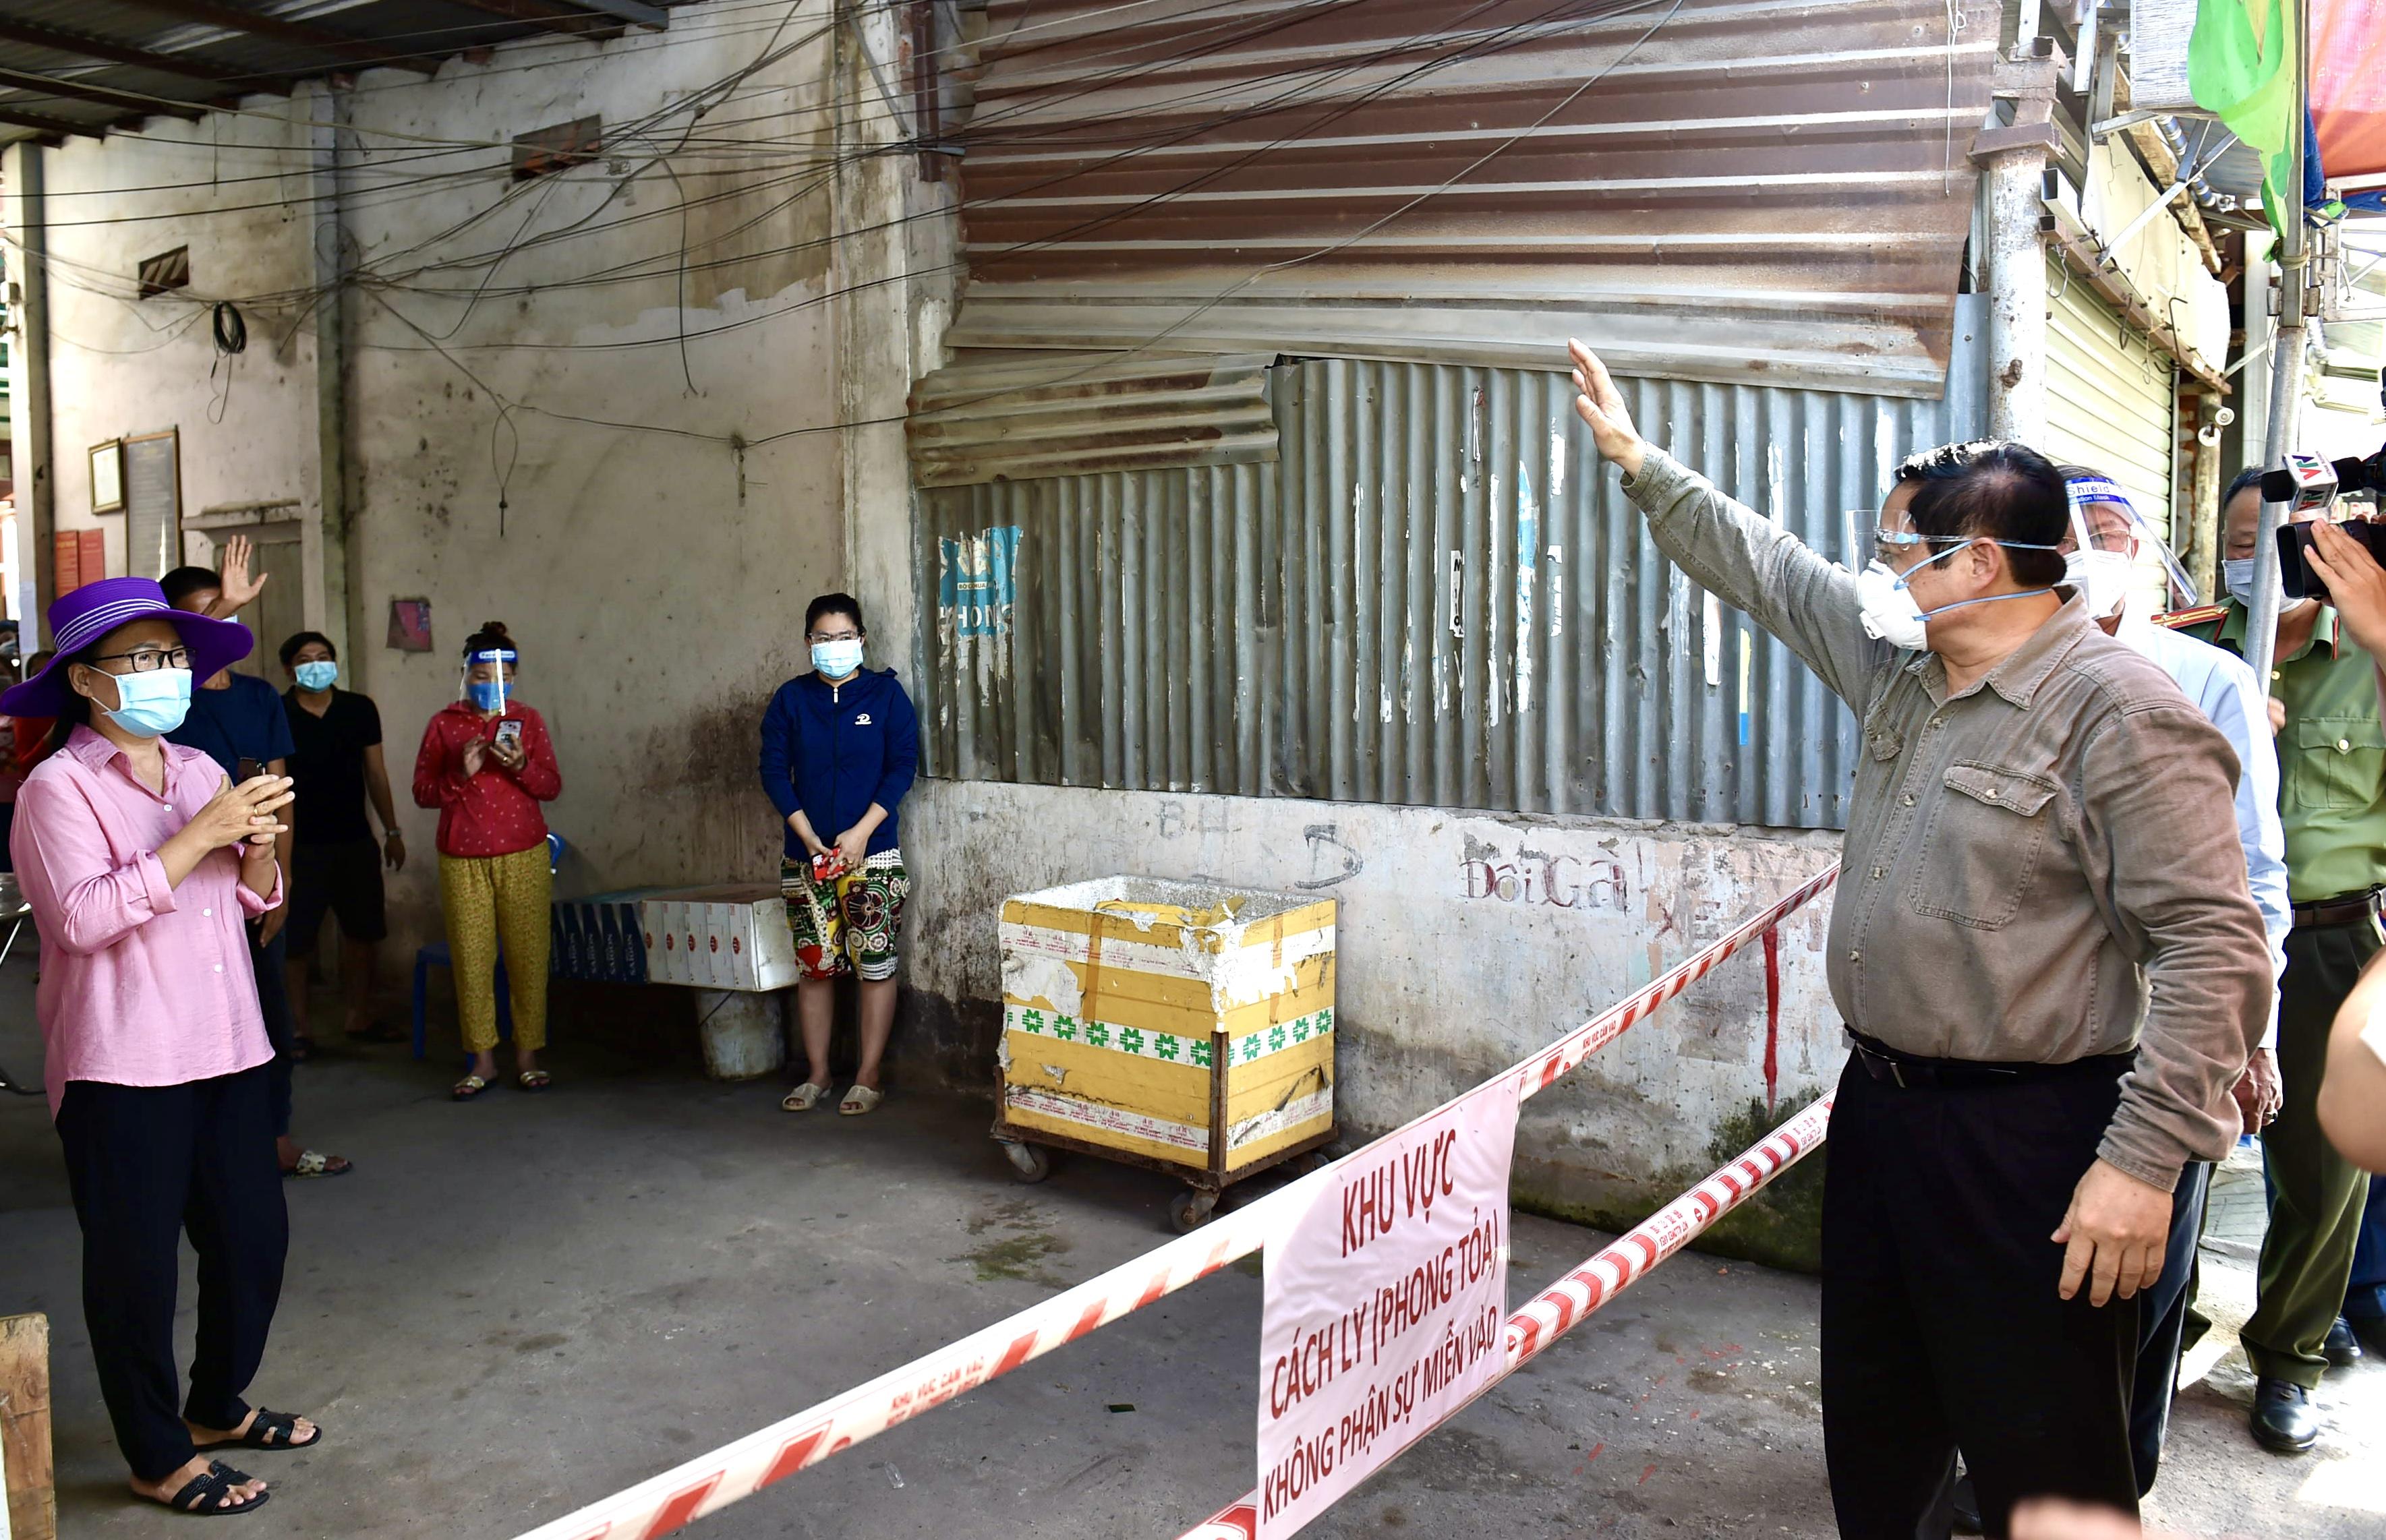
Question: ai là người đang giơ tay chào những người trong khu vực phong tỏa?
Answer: người đàn ông mặc áo sơ mi dài tay màu xám